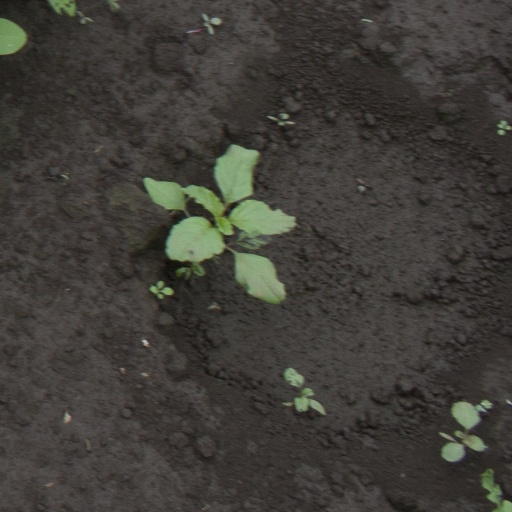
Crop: soybean